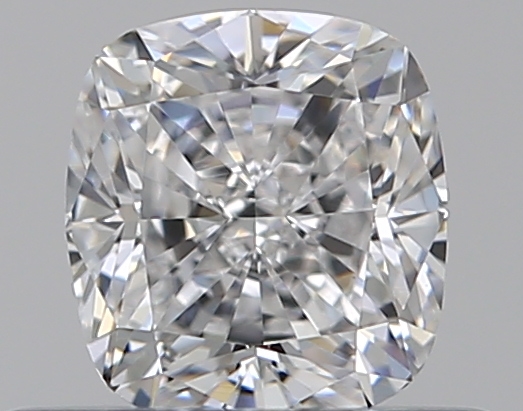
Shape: cushion
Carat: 0.5
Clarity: VVS2
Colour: D
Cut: EX
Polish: EX
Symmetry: VG
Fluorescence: M
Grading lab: GIA
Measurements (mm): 4.66 x 4.32 x 3.01